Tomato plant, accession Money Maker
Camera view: horizontal (90 deg, fisheye); turntable rotation: 60 degrees
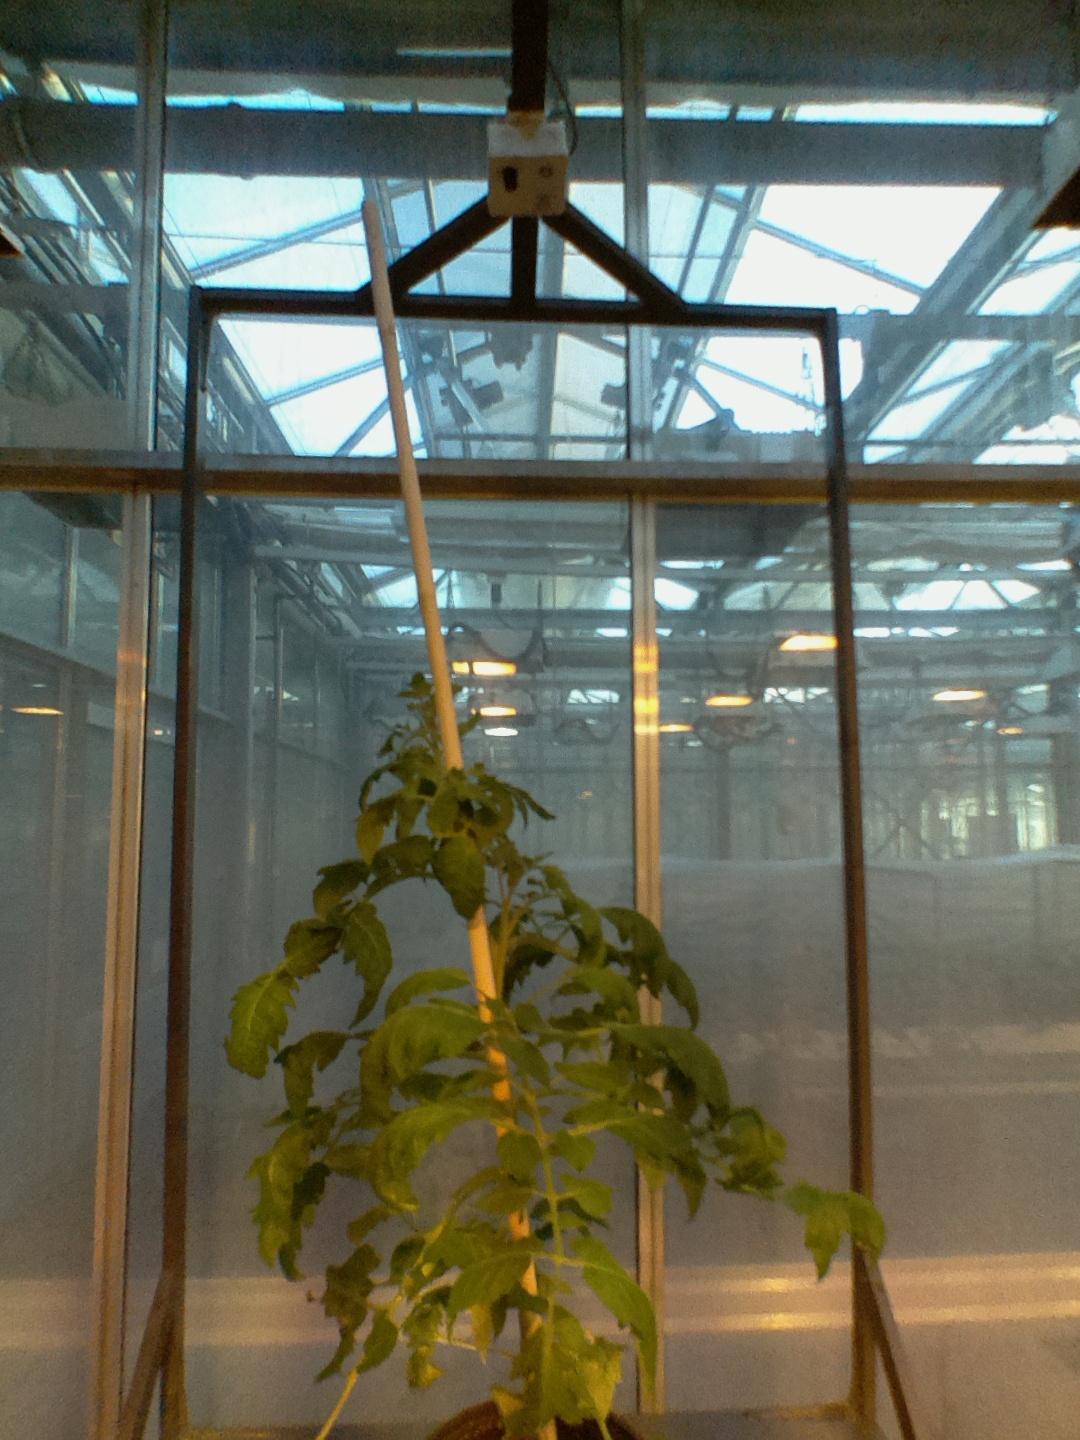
BBCH growth stage 60: First flowers open